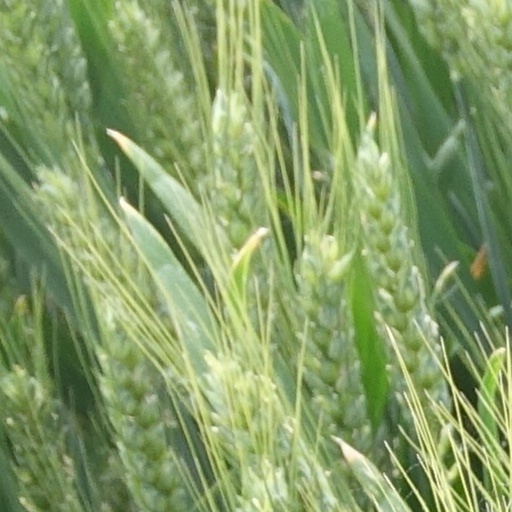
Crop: wheat